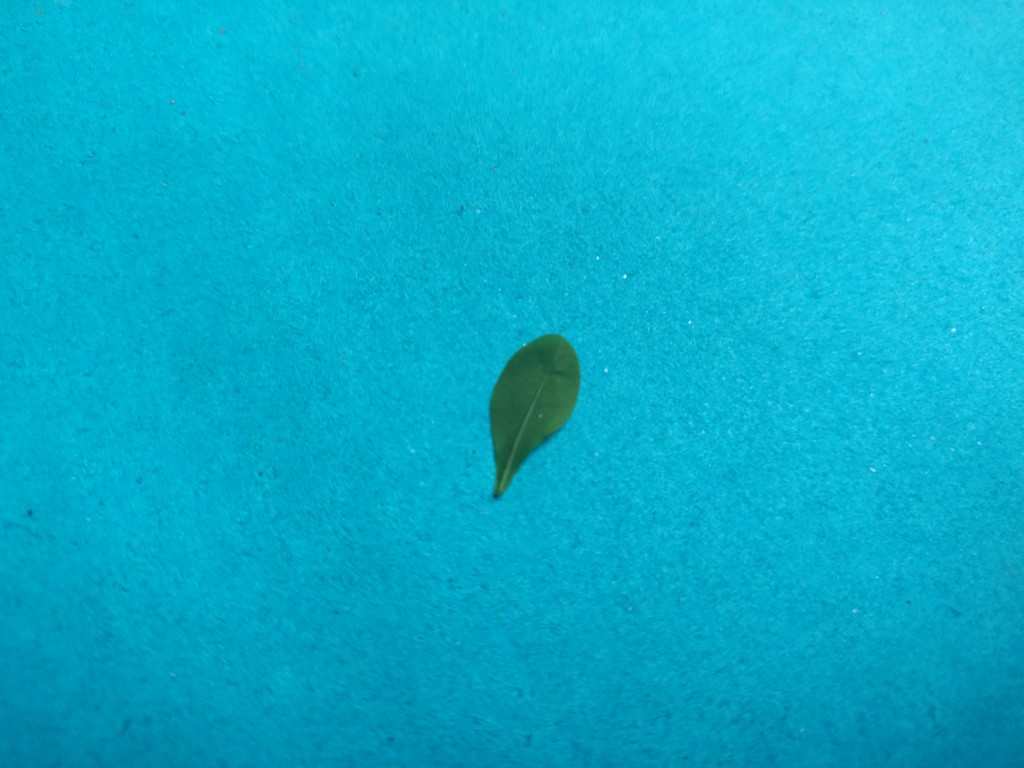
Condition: Healthy
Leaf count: single
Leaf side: back